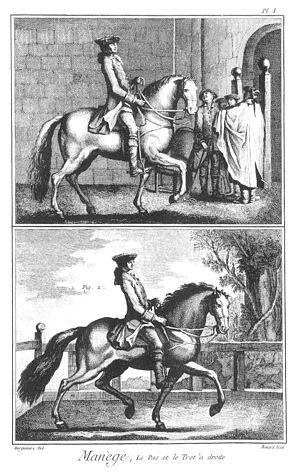
Nicolas Benjamin Texier de La Boëssière, né le 23 juillet 1723 à Marans et mort le 1ᵉʳ mai 1807 à Paris, est un maître d'armes, homme de lettres, pédagogue. Il inventa le masque d'escrime, fut professeur de son fils Antoine Texier La Boëssière, de Joseph Bologne de Saint-George et du général Dumas. Il laisse également une œuvre littéraire.